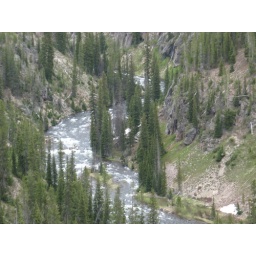
A river running through the valley floor of Grand Teton National Park near Jenny Lake - June 2009